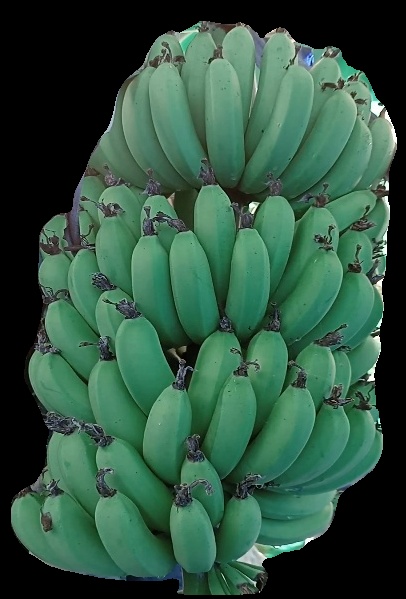
Variety: pachbale
Grade: grade1